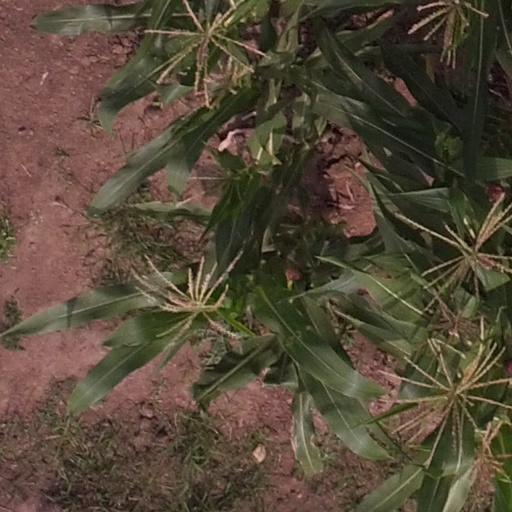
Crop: maize; corn